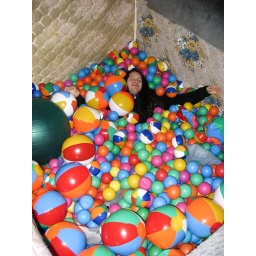
nexus in the ball crawl in one of the group houses at twin oaks